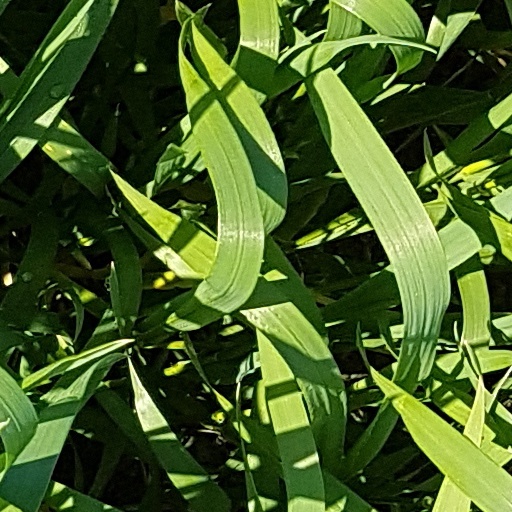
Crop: wheat